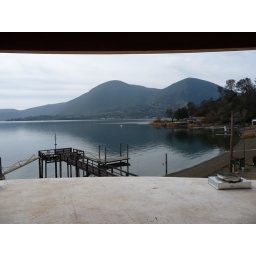
View from office where the front desk will be place.  Old pier and dock to be removed in front in the next months.